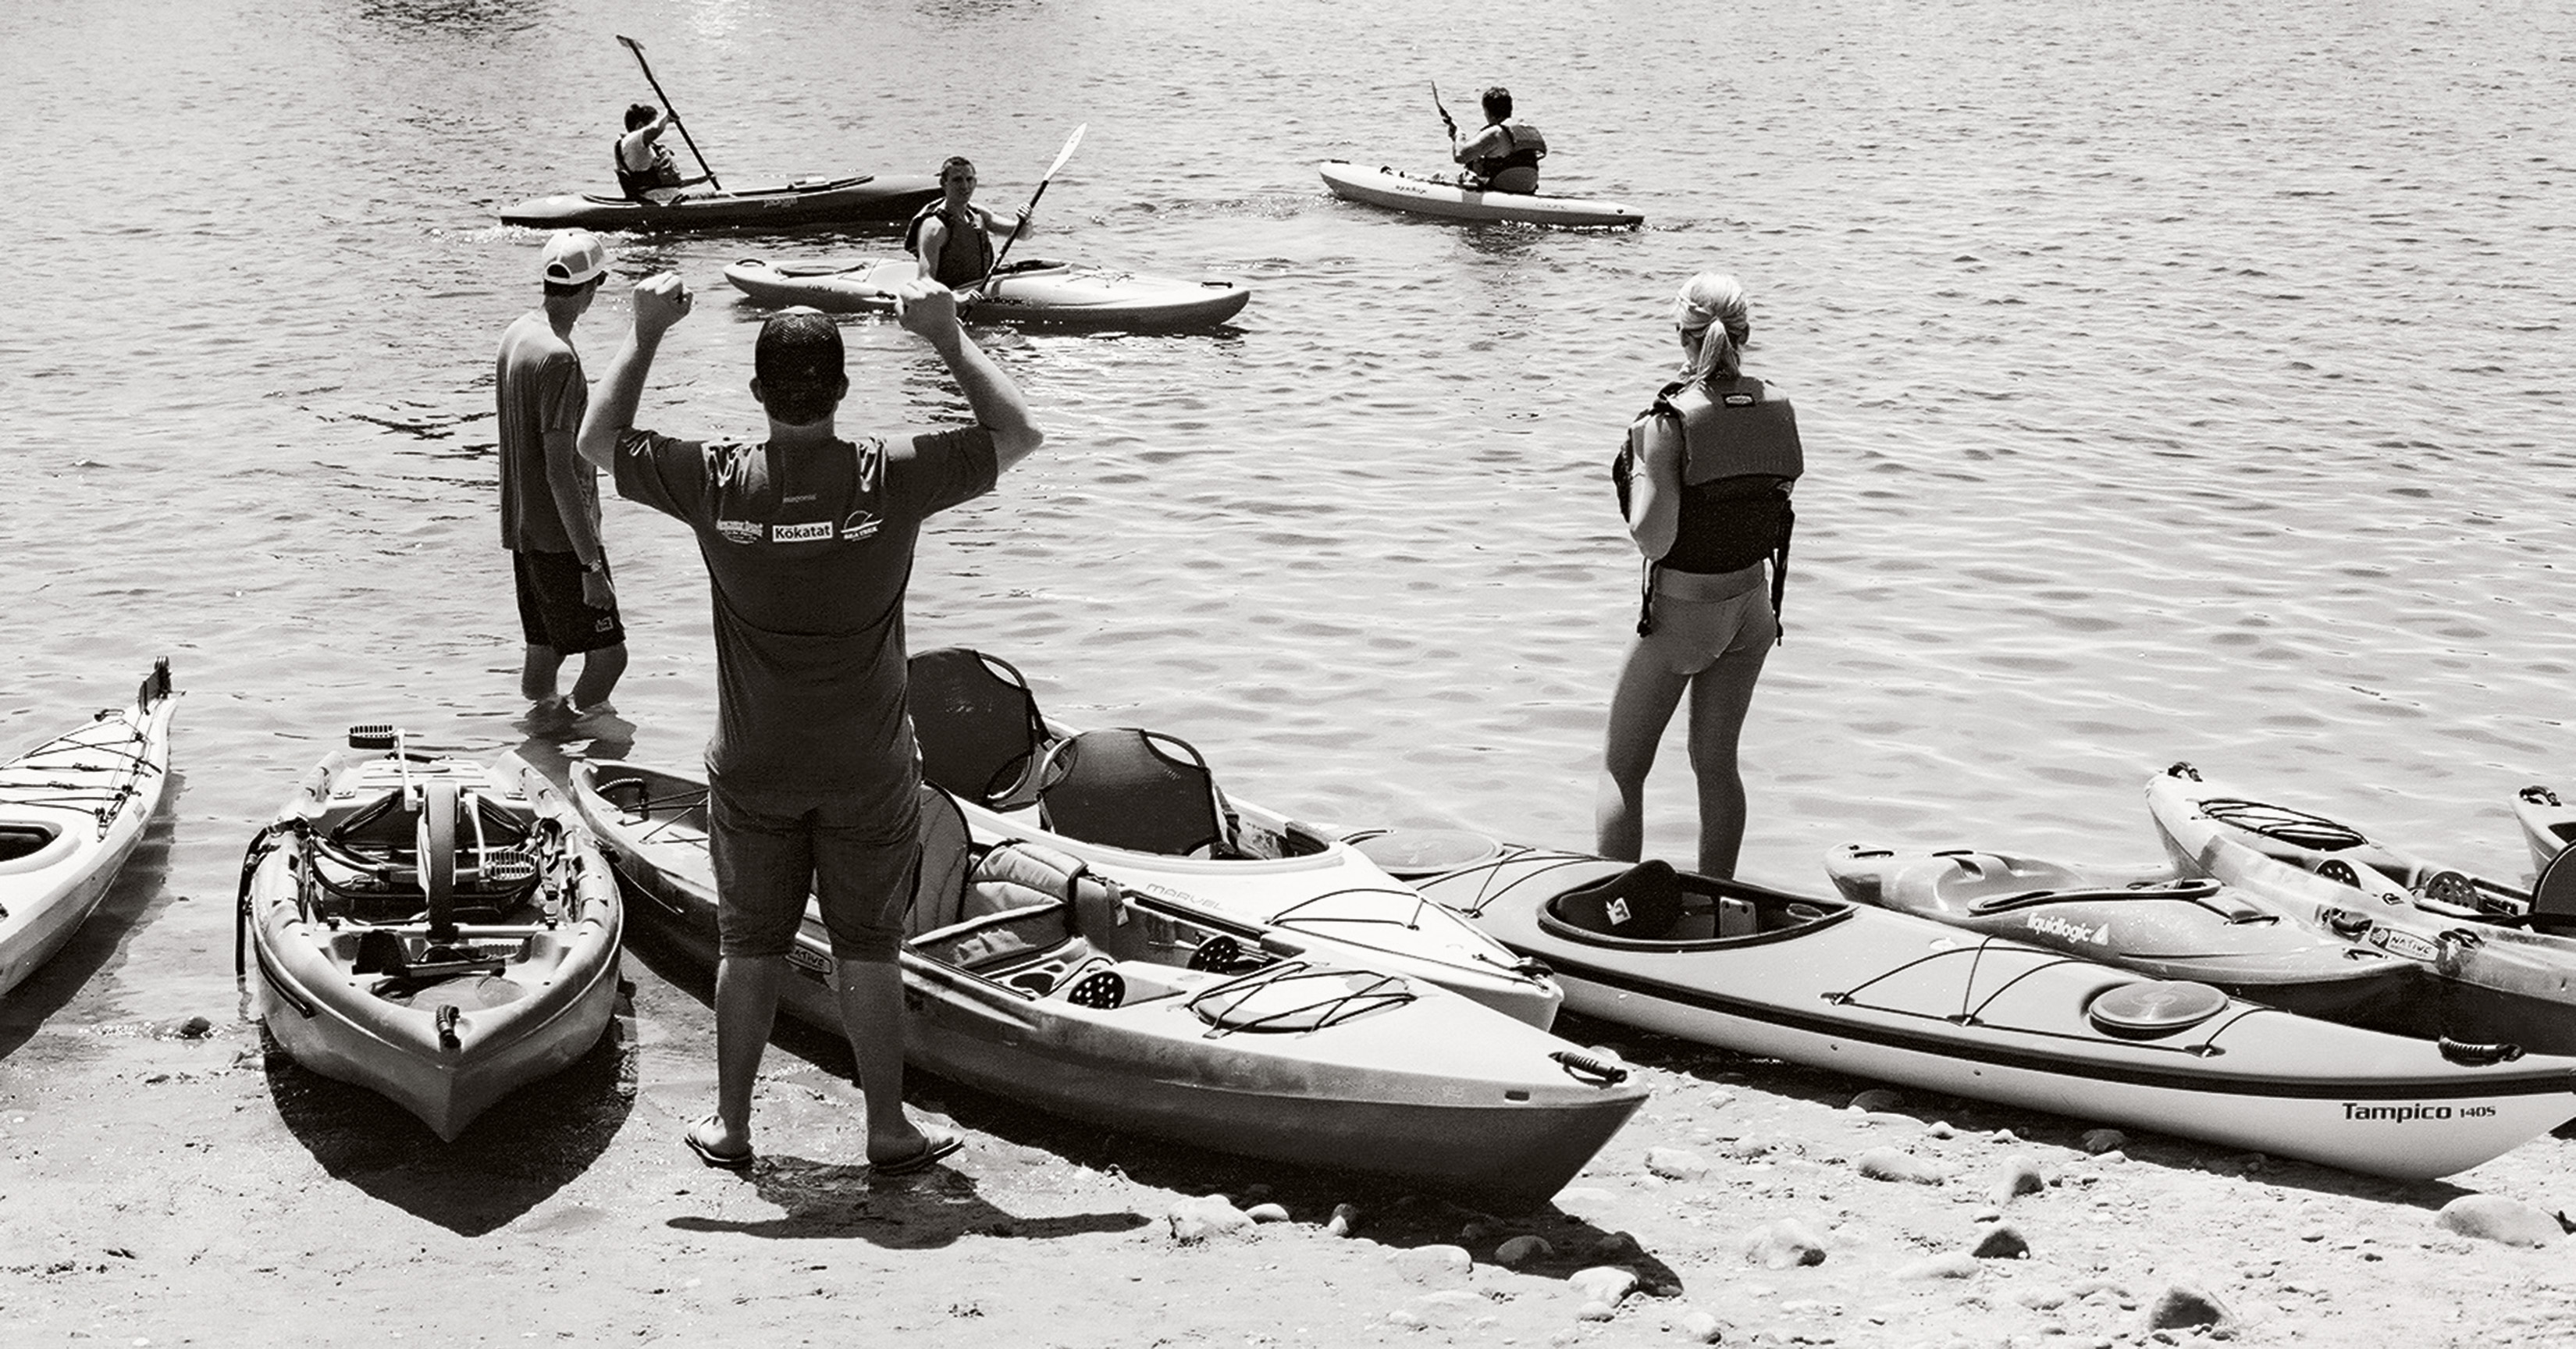
sea, black and white, boat, film, vehicle, monochrome, motorboat, bw, 50mm, boating, kodak, watercraft, c41, bn, 5014, monochrome photography, skiff, watercraft rowing